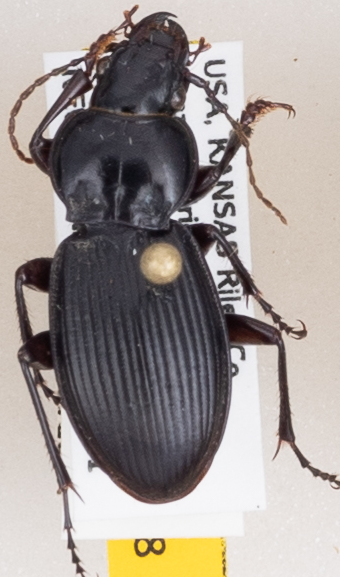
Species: Cyclotrachelus sodalis colossus
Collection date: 2020-07-01
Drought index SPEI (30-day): -0.674
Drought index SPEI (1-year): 0.786
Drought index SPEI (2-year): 1.85